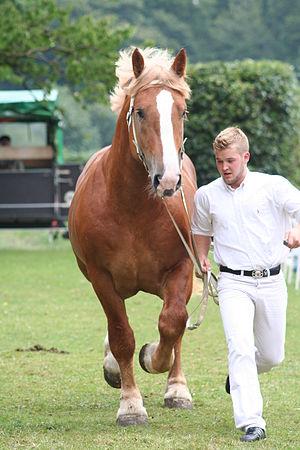
Le trait du Schleswig est une race de chevaux de trait de taille moyenne, provenant du land de Schleswig-Holstein, en Allemagne, avec quelques représentants en Basse-Saxe. Ce cheval de traction est employé de nos jours dans l'agriculture ou à la traction de divers véhicules hippomobiles.